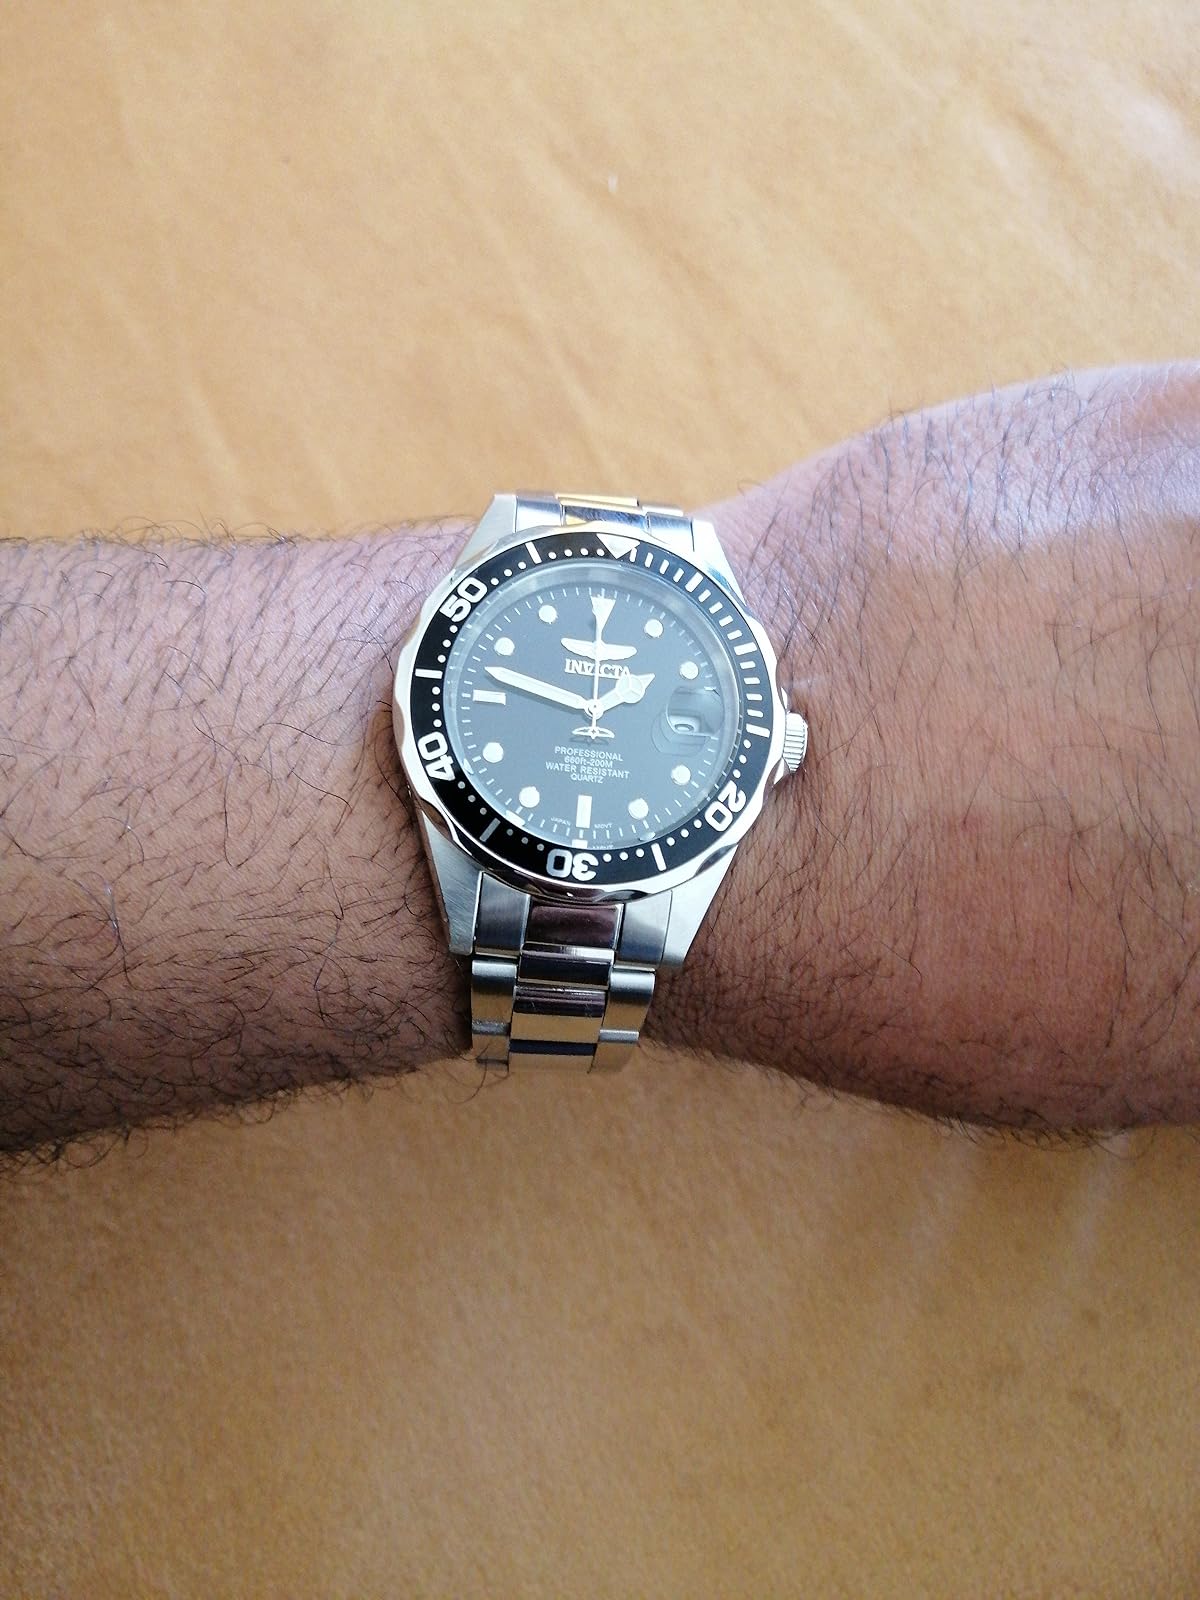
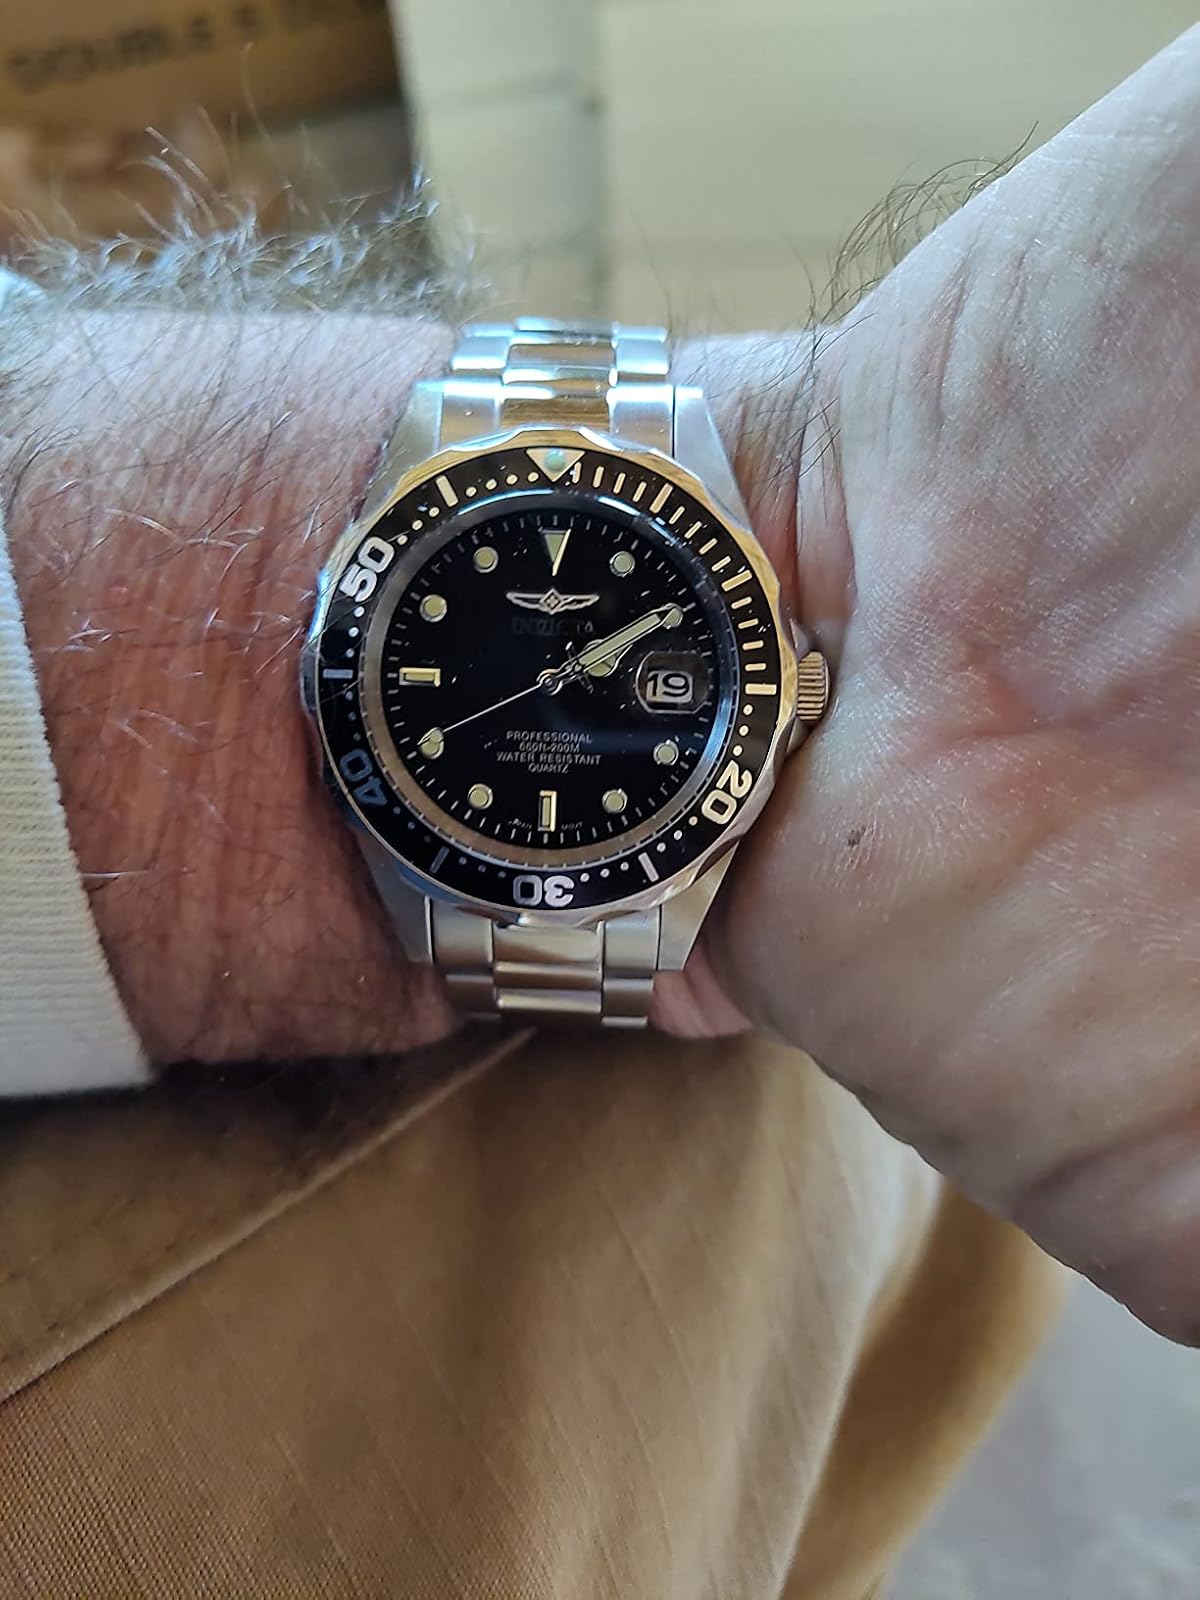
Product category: accessories_watch
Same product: yes